Cullen's sign

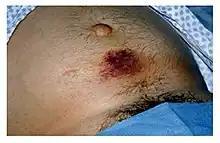
Cullen's sign

Cullen's sign, also known as umbilical black eye, is superficial edema and bruising in the subcutaneous fatty tissue around the umbilicus.